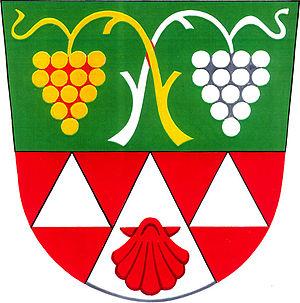
Želetice est une commune du district de Hodonín, dans la région de Moravie-du-Sud, en République tchèque. Sa population s'élevait à 497 habitants en 2017.